Brazilian aircraft carrier Minas Gerais

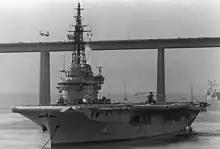
"Minas Gerais" at anchor in Rio de Janeiro in 1995

The replacement of "Minas Gerais" was first suggested in the early 1980s, as part of planned 15-year naval expansion program. Two different carrier designs were proposed. The first was for a 40,000-ton ship equipped with up to forty aircraft, including naval fighters. To complement this proposal, a plan to expand the Brazilian fleet air arm by acquiring second-hand A-4 Skyhawks from Kuwait or Israel was submitted. For this to happen, the 1965 ruling that prevented the MB from operating fixed-wing aircraft had to be overturned; a decision the FAB opposed. To make the purchase worthwhile, "Minas Gerais" would have to operate the aircraft until the replacement carrier entered service, which in turn required the installation of a modified steam catapult and arresting gear. As the ship had just emerged from a modernisation refit, this was an expensive proposition, and the Skyhawk acquisition plan was cancelled in October 1984. The Skyhawk plan was successfully revisited in the late 1990s. The second proposal was for a 25,000-ton helicopter carrier built to commercial standards. Later interpretations of this proposal suggested a ship similar to the Royal Navy's .